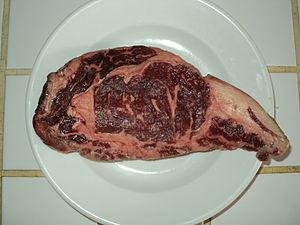
Une entrecôte de la race suisse simmental (à peu près 2 cm d'épaisseur).
La simmental est une race bovine suisse.